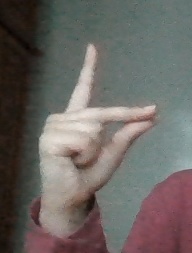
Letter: ta